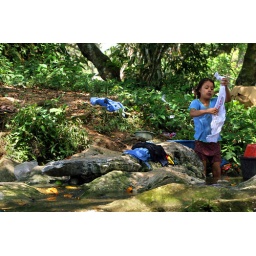
A young girl washes clothes in the river that runs through the village of Santa Maria Delores in the Ixcan region of Guatemala.